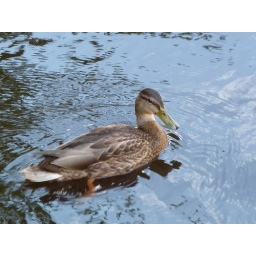
Looks like a female mallard or a male one in winter plumage